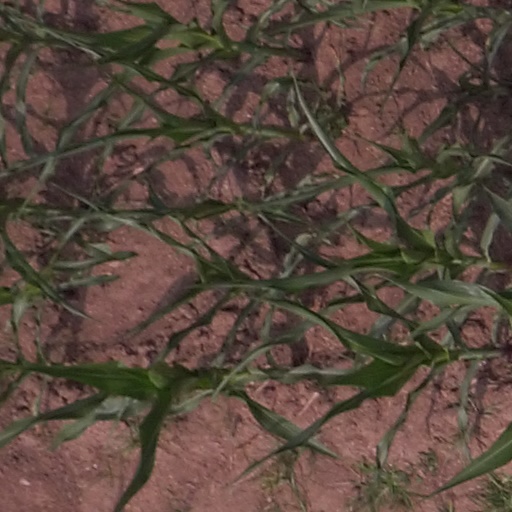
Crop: maize; corn